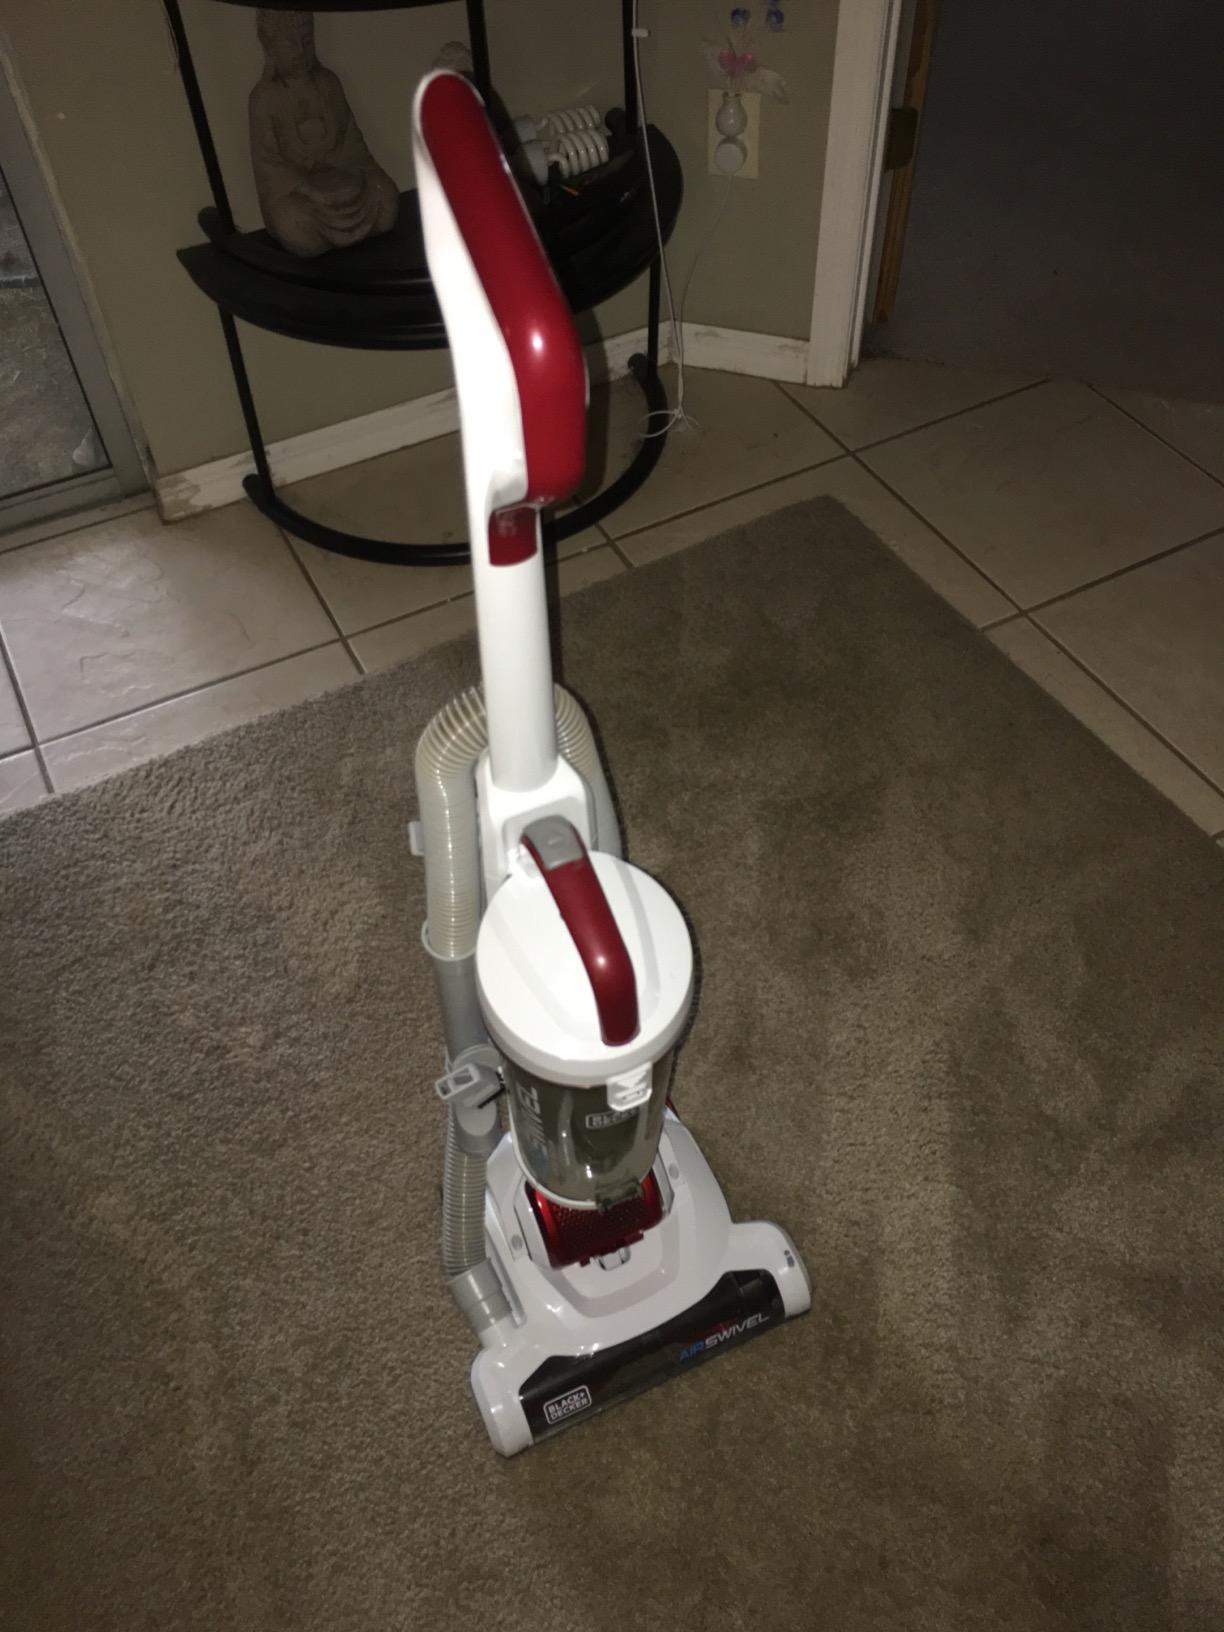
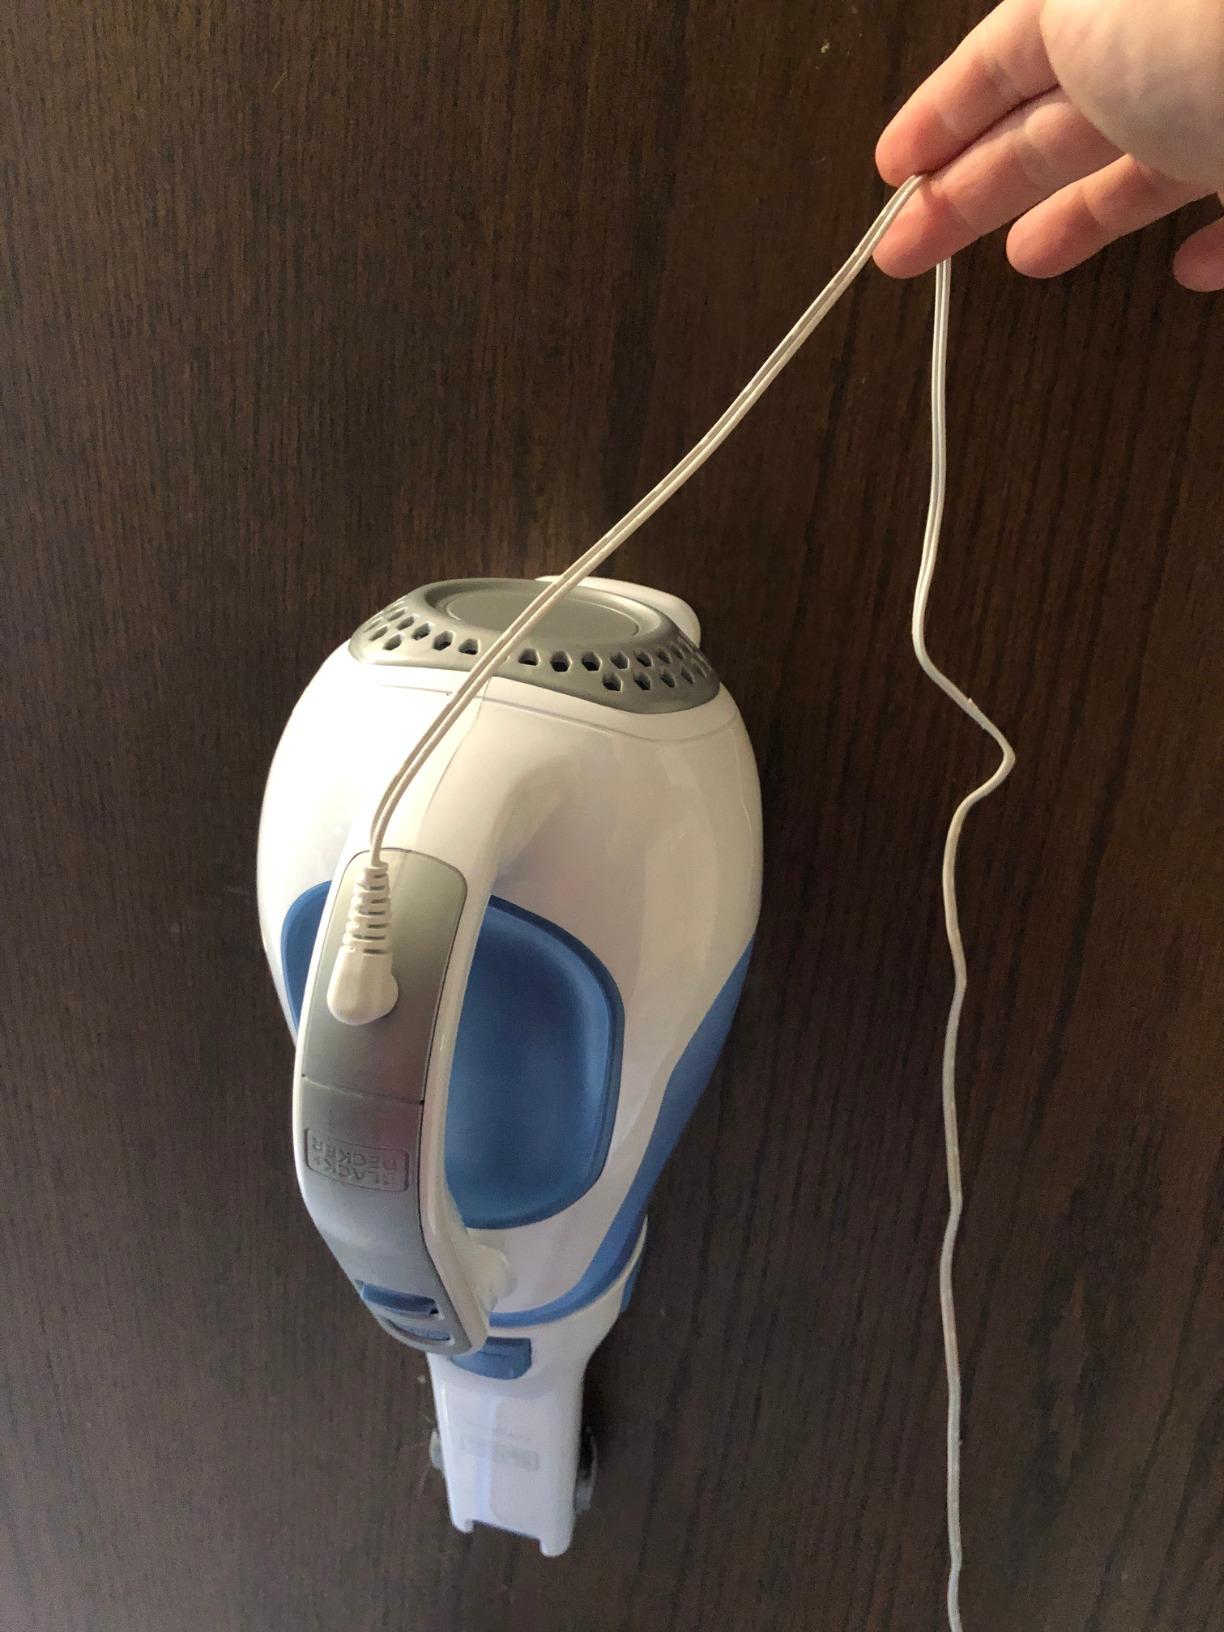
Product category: items_vacuum
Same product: no